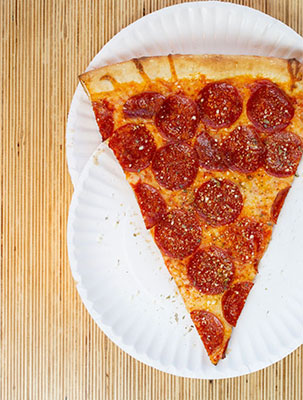
Dish: pizza